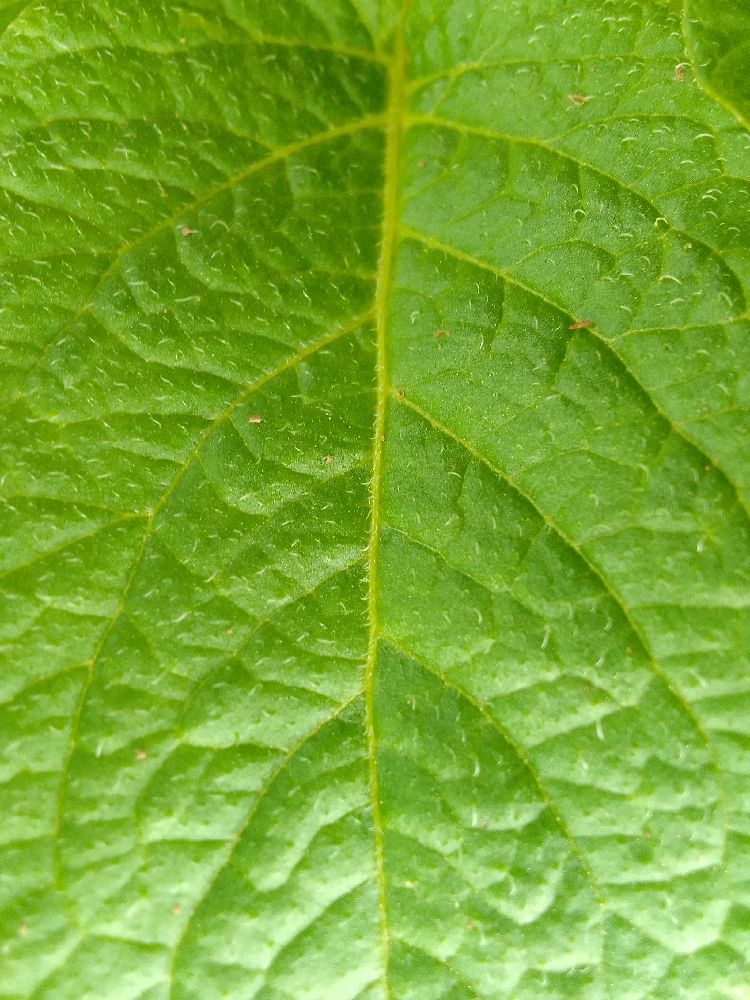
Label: Healthy